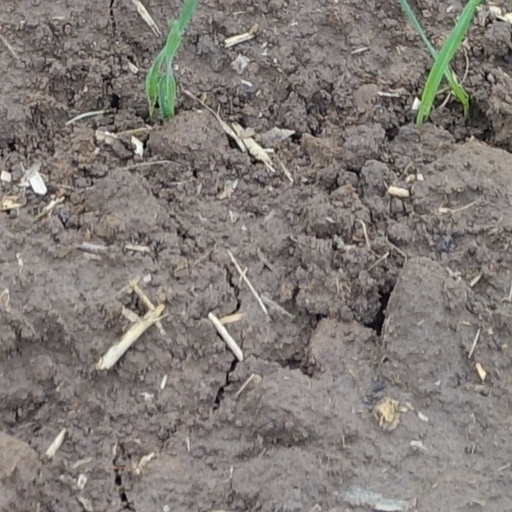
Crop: wheat